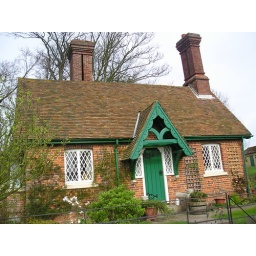
Cute house near Bishipsbourne sign